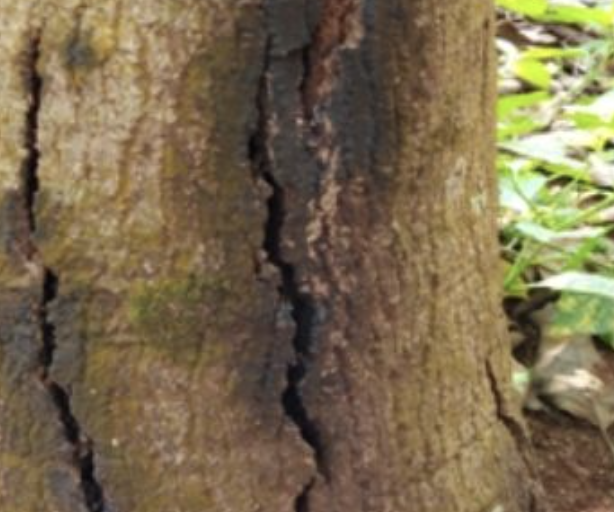
Label: stem_cracking_ gummosis